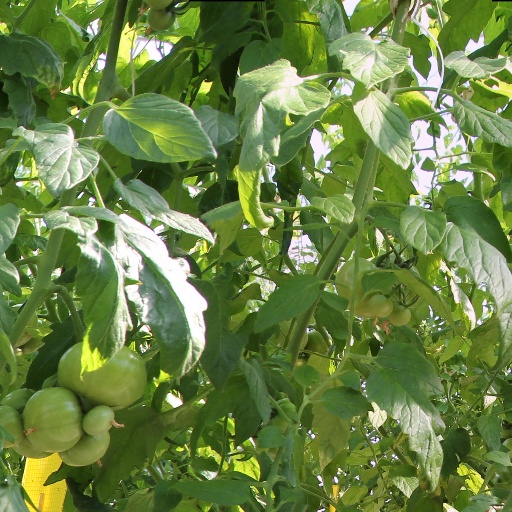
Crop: tomato